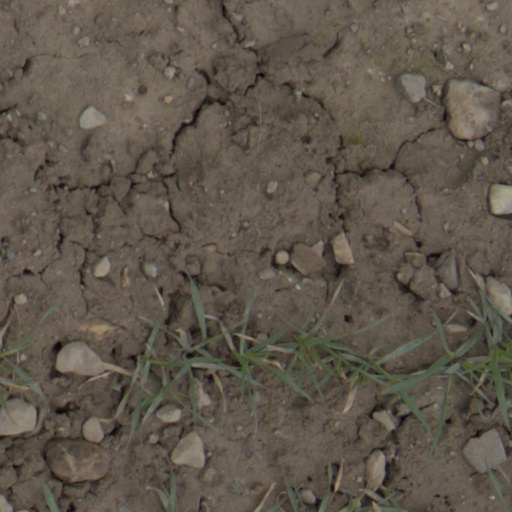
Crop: wheat